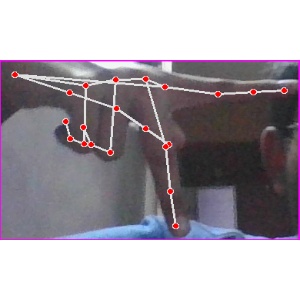
अक्षर: प